Dolenjske Toplice

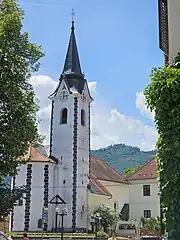
St. Anne's Church

The parish church in the settlement is dedicated to Saint Anne and belongs to the Roman Catholic Diocese of Novo Mesto. It is a Gothic building that was restyled in the Baroque in the late 17th century. The parish currently covers the parishes of Soteska, Kočevske Poljane, and Uršna Sela, which are without priests.